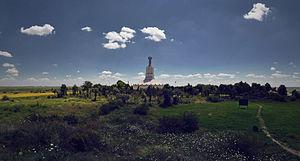
Un tropaion, en latin tropæum, est dans l’Antiquité gréco-romaine un trophée au sens littéral, c’est-à-dire un monument destiné à commémorer une victoire militaire. À l’origine, il s’agissait d’un arbre élagué et taillé en forme de croix auquel on suspendait les armes des vaincus. Le tropaion ou tropæum était laissé sur l’emplacement du champ de bataille.